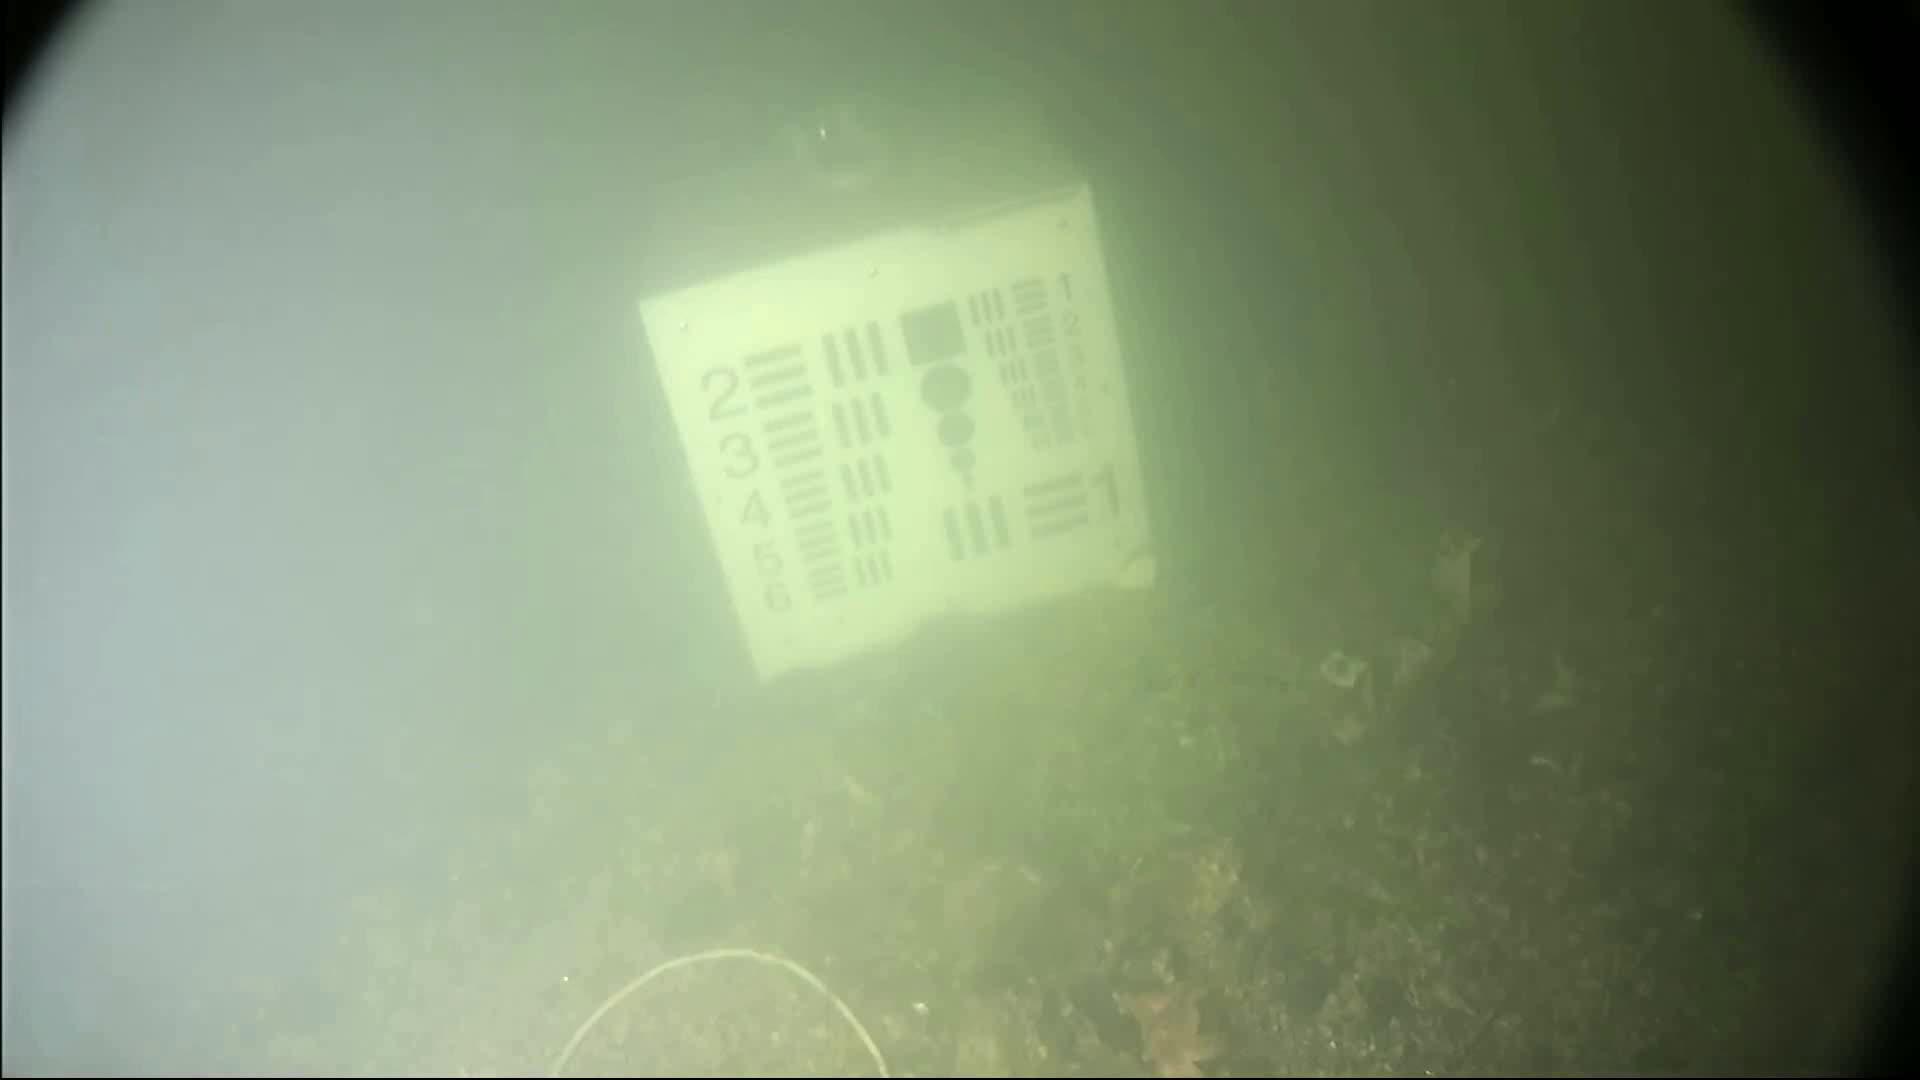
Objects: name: starfish